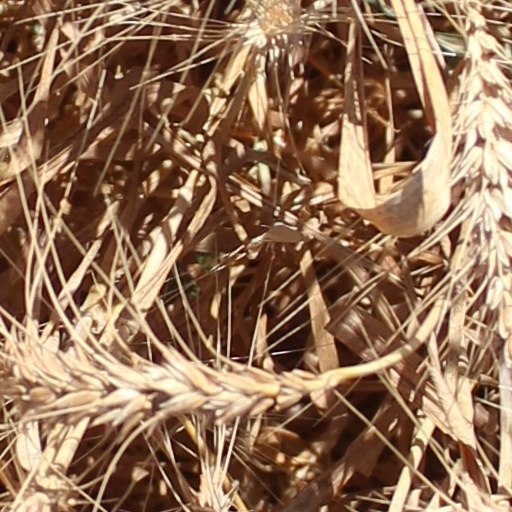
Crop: wheat